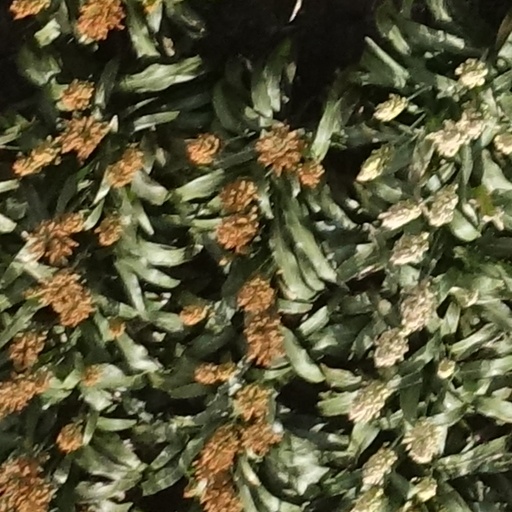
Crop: sorghum